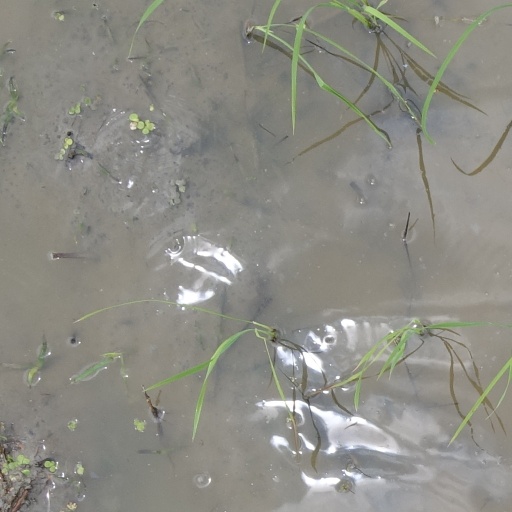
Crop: rice